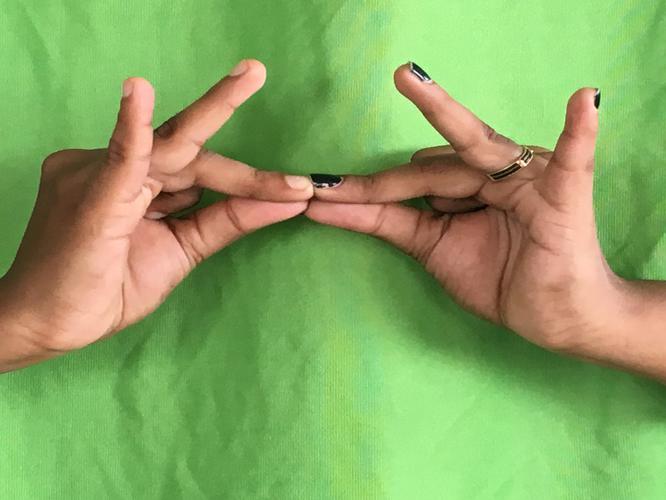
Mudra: Sakata
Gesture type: double_hand